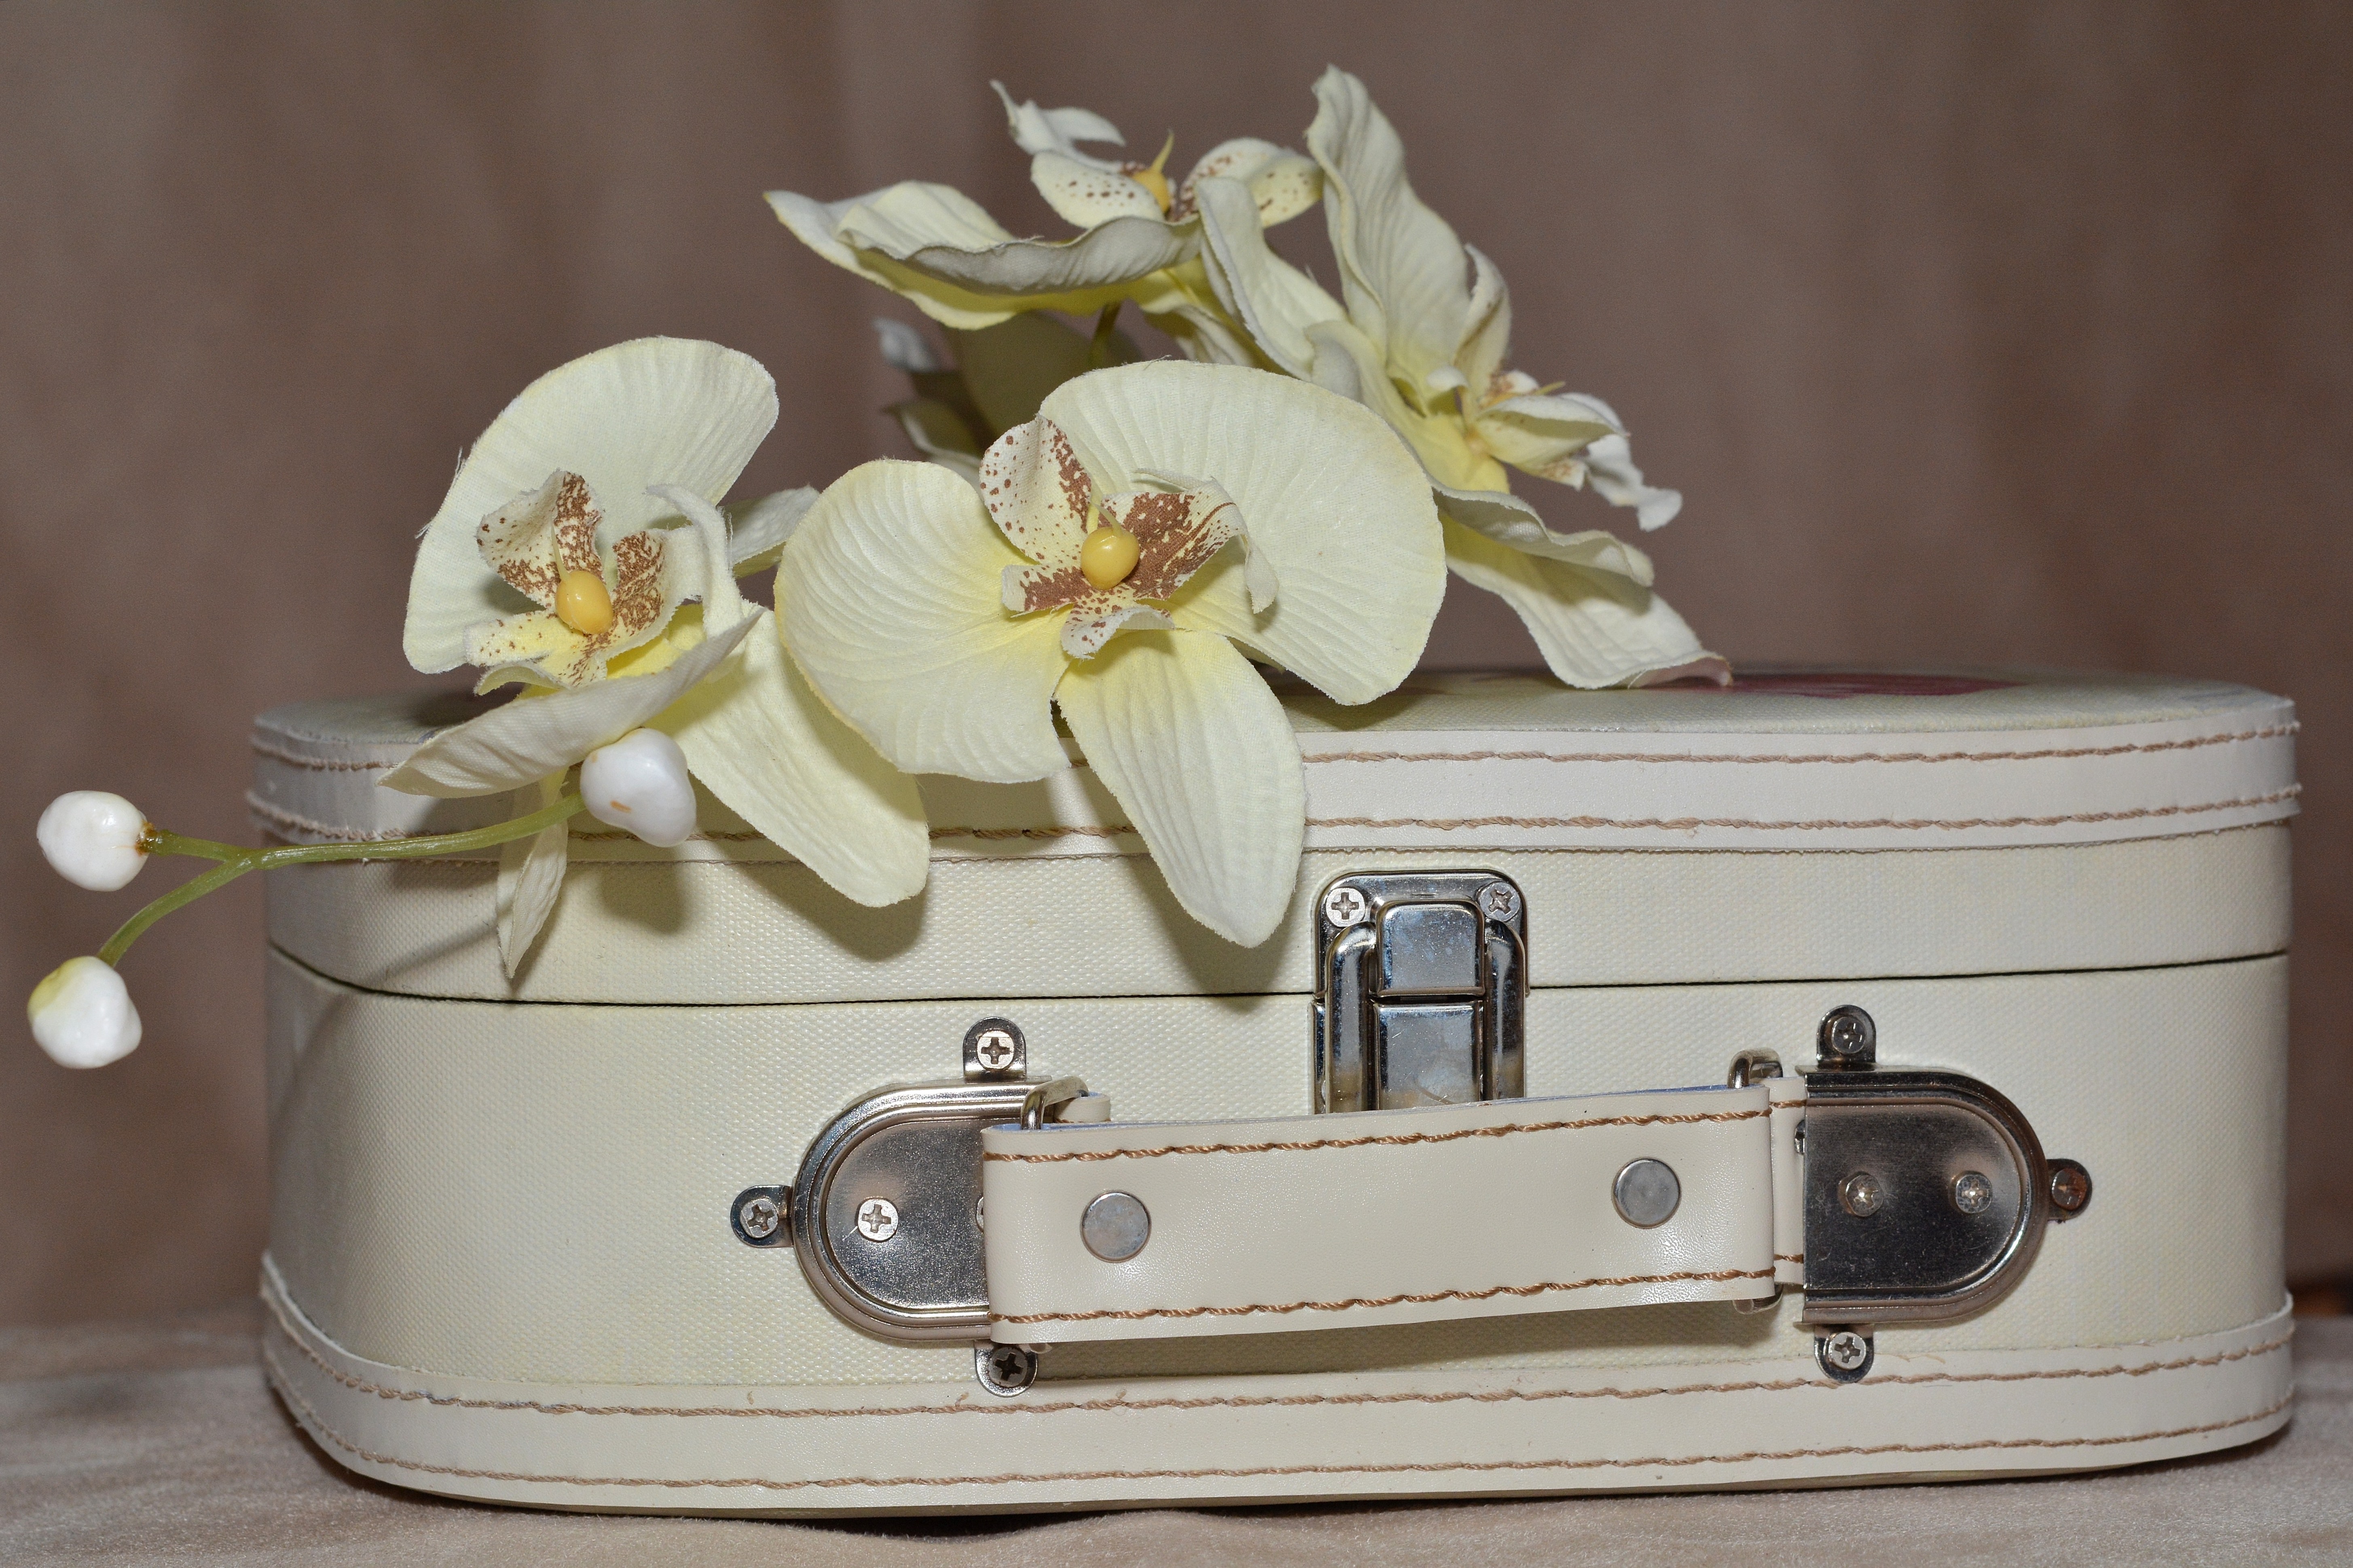
flower, luggage, orchid, flowers, product